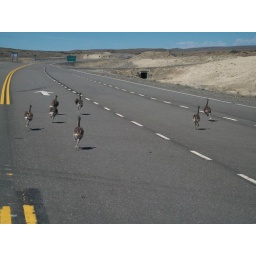
weird birds in the road